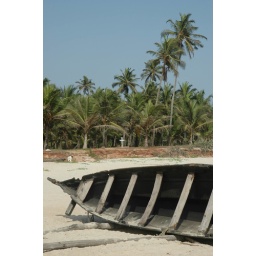
Fishing boat on beach in Goa